Duff Beer

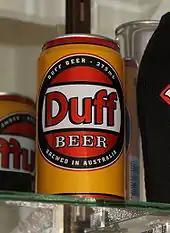
Can of the Lion Nathan-produced Duff beer

In the mid 1990s, the Lion Nathan brewery in Australia produced a beer called Duff, which resulted in 20th Century Fox bringing legal action against the company. The product was ordered to be pulled from the shelves and destroyed because of the likely association in public mind between the "Simpsons" brand and characters and Lion Nathan's product, though the manufacturer did not use any "Simpsons" characters or the "Simpsons" Duff Beer design. This version of the beer became a collectors' item, with one case selling for US$13,000.